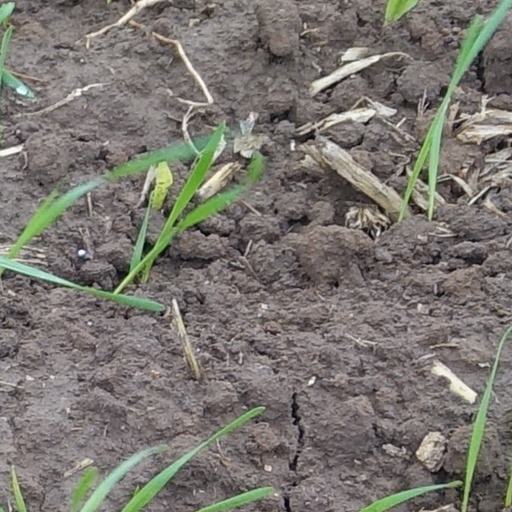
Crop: wheat